My Last Day (film)

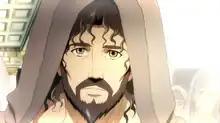
A screenshot from the short film featuring Jesus in the Temple of Jerusalem

The film begins with a prisoner watching from the prison bars as Jesus gets flogged in Pilate’s courtyard. He remembers Jesus' teaching about "giving to Caesar the things that are Caesar’s and to God the things that are God’s." and wonders why they’re hurting an innocent man. Saddened, he remembers his own crime: he cornered a rich man in an alley and attempted to rob him. Holding him up with a knife, the thief tries to take a box of coins and belongings. The thief is nervous so when he tries to go after the man, he fumbles. The man fights him with the box, sending coins across the ground. The thief stabs the man in the struggle. He steals the coins and runs off. The flashback ends. He then breaks down in tears, aggrieved at seeing someone innocent suffer an even more brutal punishment as a criminal than himself.